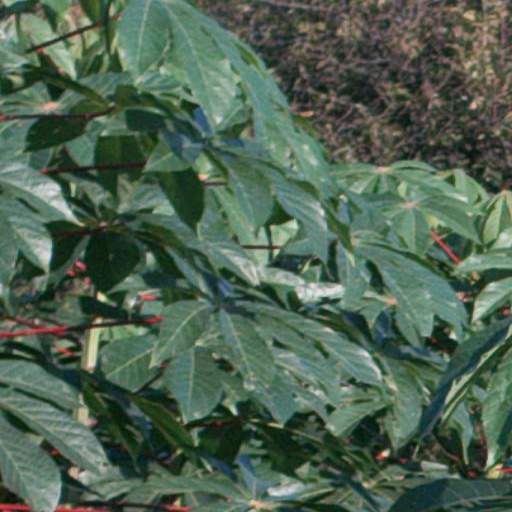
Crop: cassava